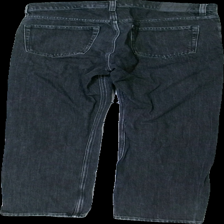
View: back
Type: Jeans
Category: Ladies
Brand: Not in the list
Brand text on label: weekday
Colors: Black
Material: ?
Cut: Regular
Season: All
Trend: Denim
Damage location: top center
Damage 2 location: bottom right
Damage 3 location: middle right
Price range: 100-150
Recommended usage: Reuse
Description: svarta jeans